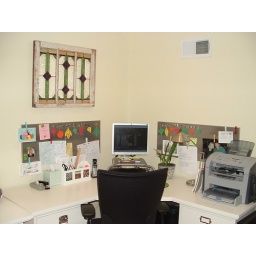
My stained glass window in its new home.